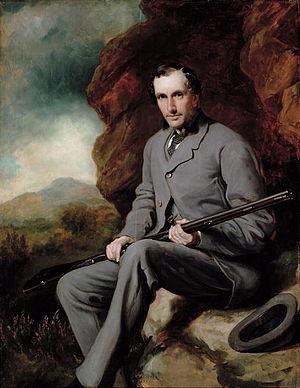
Hugo Francis Meynell-Ingram était un homme politique du parti conservateur au Royaume-Uni. Il a été député du Staffordshire West de 1868 à 1871.